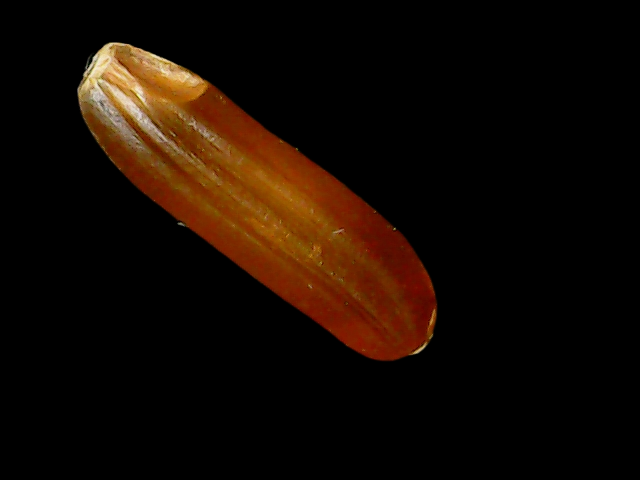
Rice variety: Binadhan20